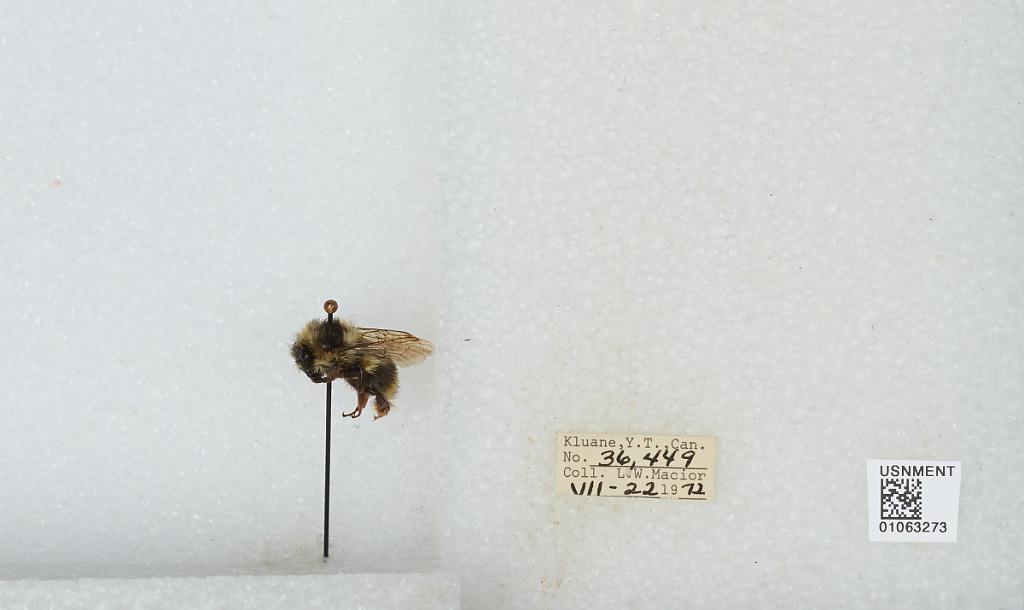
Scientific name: Bombus bifarius nearcticus
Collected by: L. Macior
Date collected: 1972-7-22
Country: Canada
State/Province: Yukon Territory
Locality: Kluane
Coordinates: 60.75, -139.5